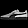
Label: Sneaker